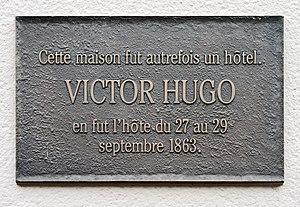
Luxembourg, Clervaux